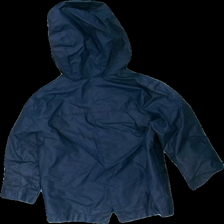
View: back
Type: Jacket
Category: Children
Brand: Zara
Colors: Blue
Material: 51% cotton, 49% polyester
Cut: Regular
Size: 98
Season: All
Stains: Major
Price range: <50
Recommended usage: Export